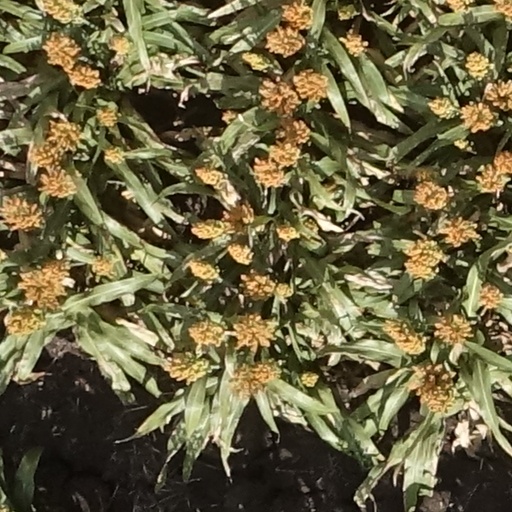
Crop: sorghum